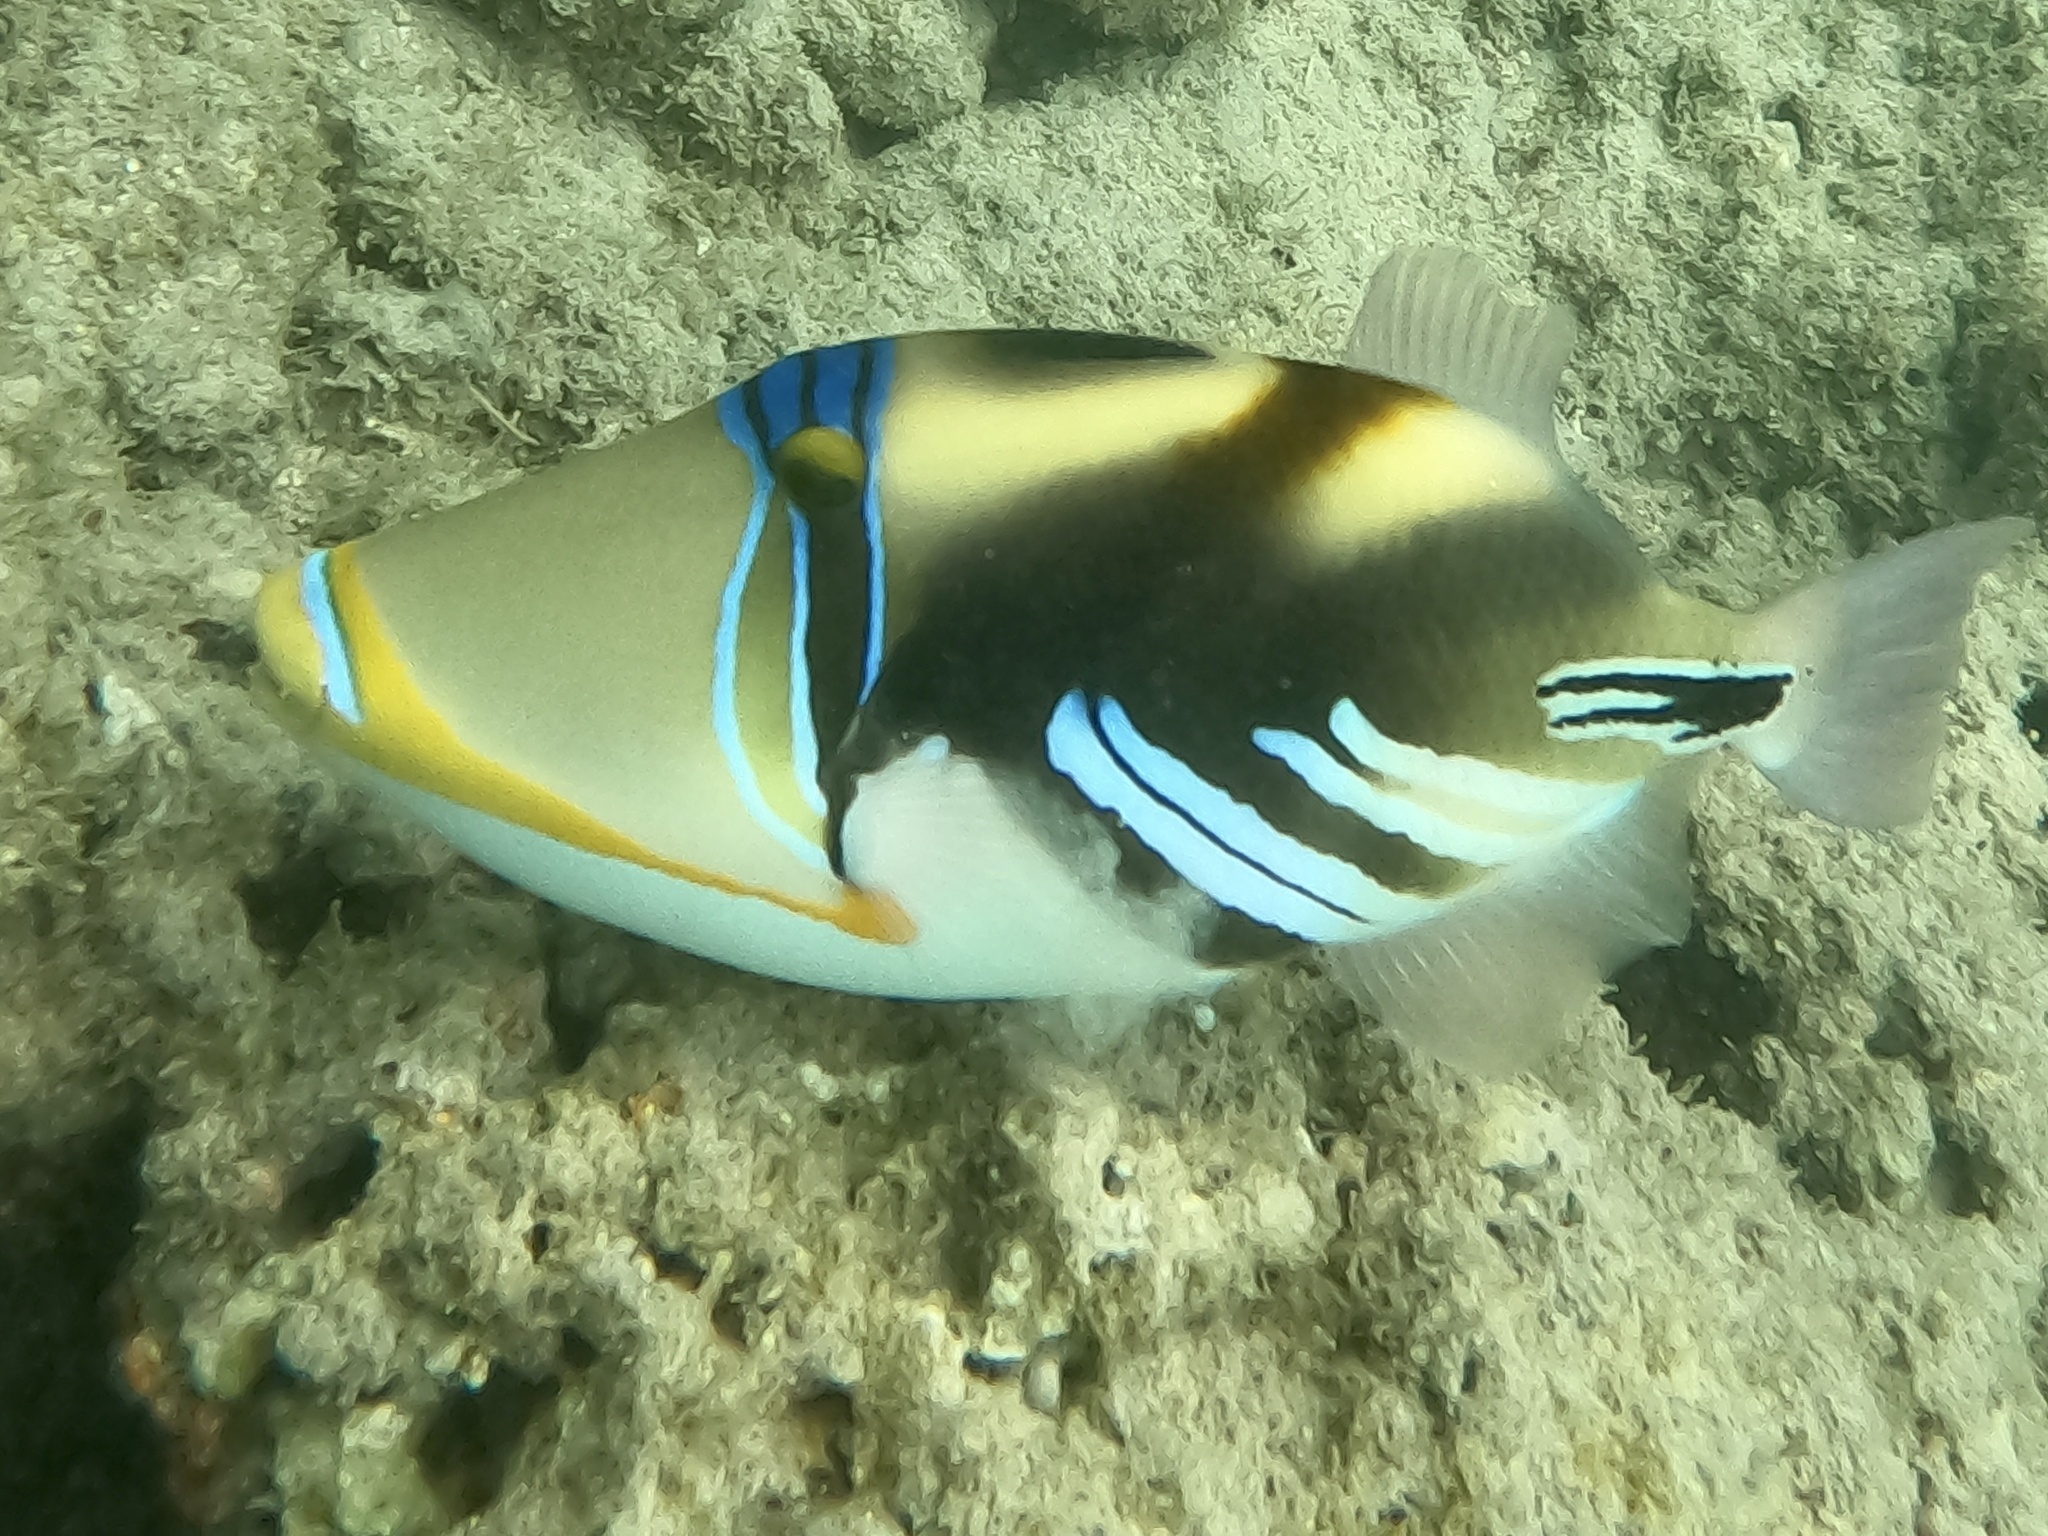
Rhinecanthus aculeatus (Lagoon Triggerfish)